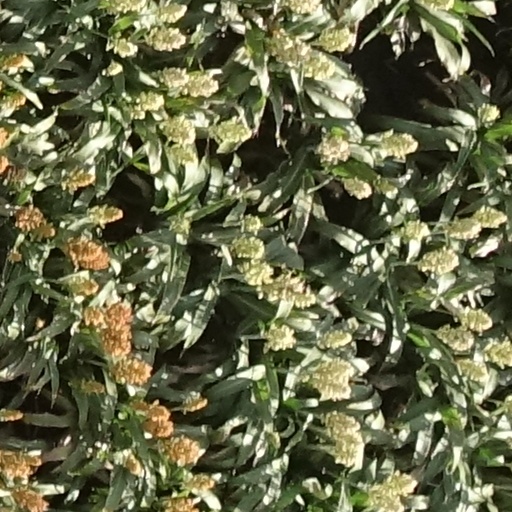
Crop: sorghum